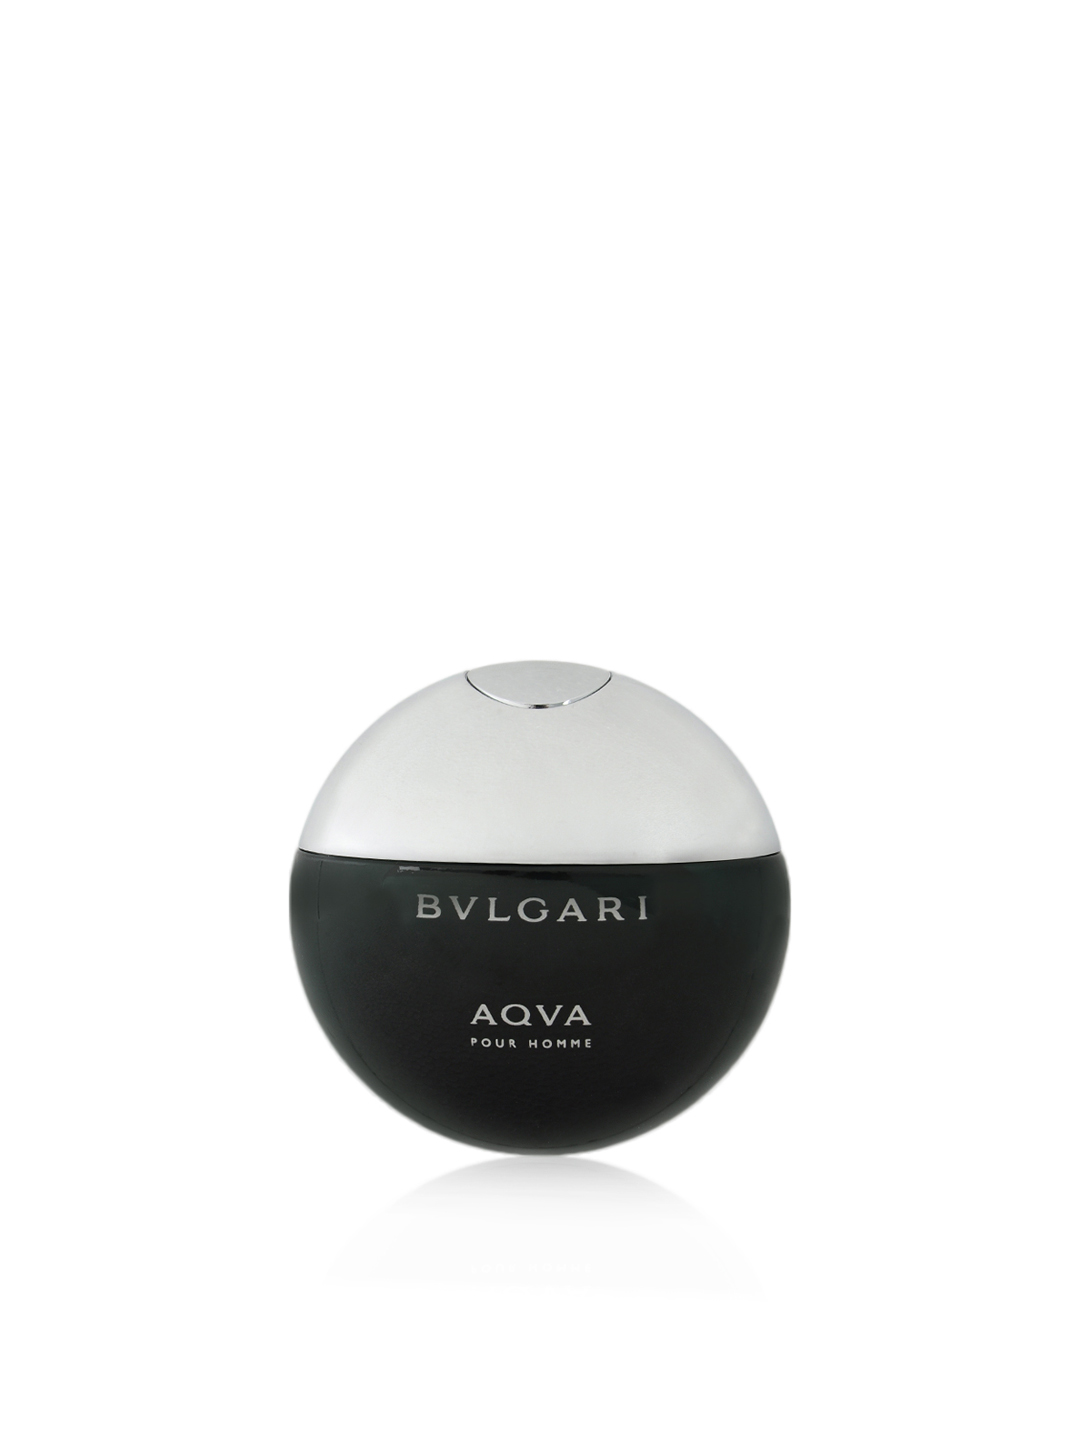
Bulgari Men Aqua Pour Homme Perfume
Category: Personal Care / Fragrance / Perfume and Body Mist
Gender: Men
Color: Blue
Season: Spring 2017
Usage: Casual